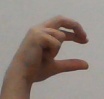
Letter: thal